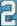
Number: 2